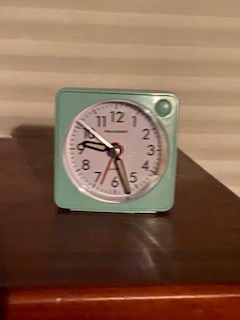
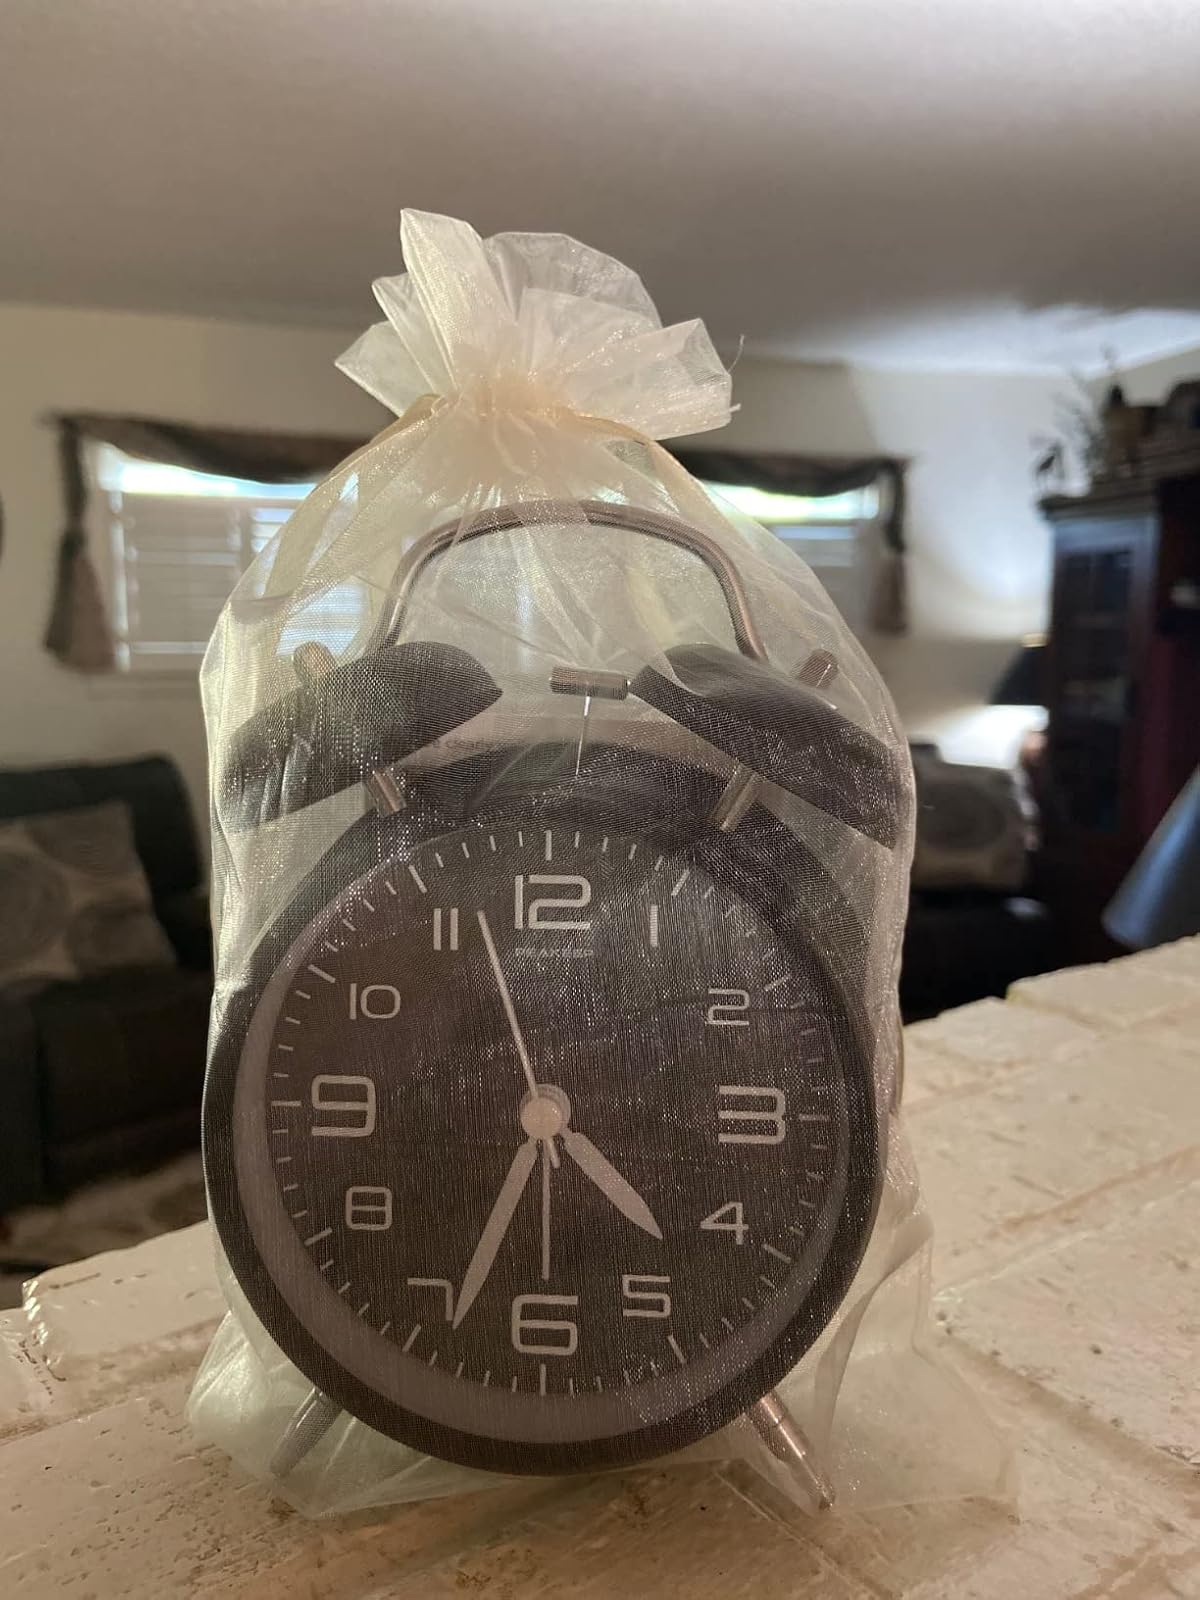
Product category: clock
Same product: no